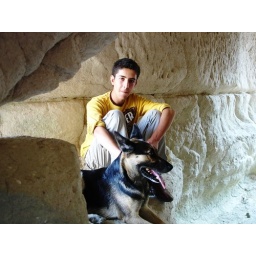
boy and dog in Capaddocia